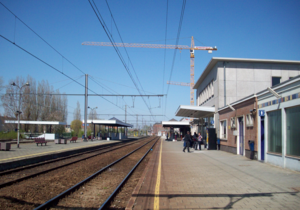
La gare d'Ypres est une gare ferroviaire belge de la ligne 69 de Y Courtrai-Ouest à Poperinge située à proximité du centre de la ville d'Ypres, en Région flamande dans la province de Flandre-Occidentale.